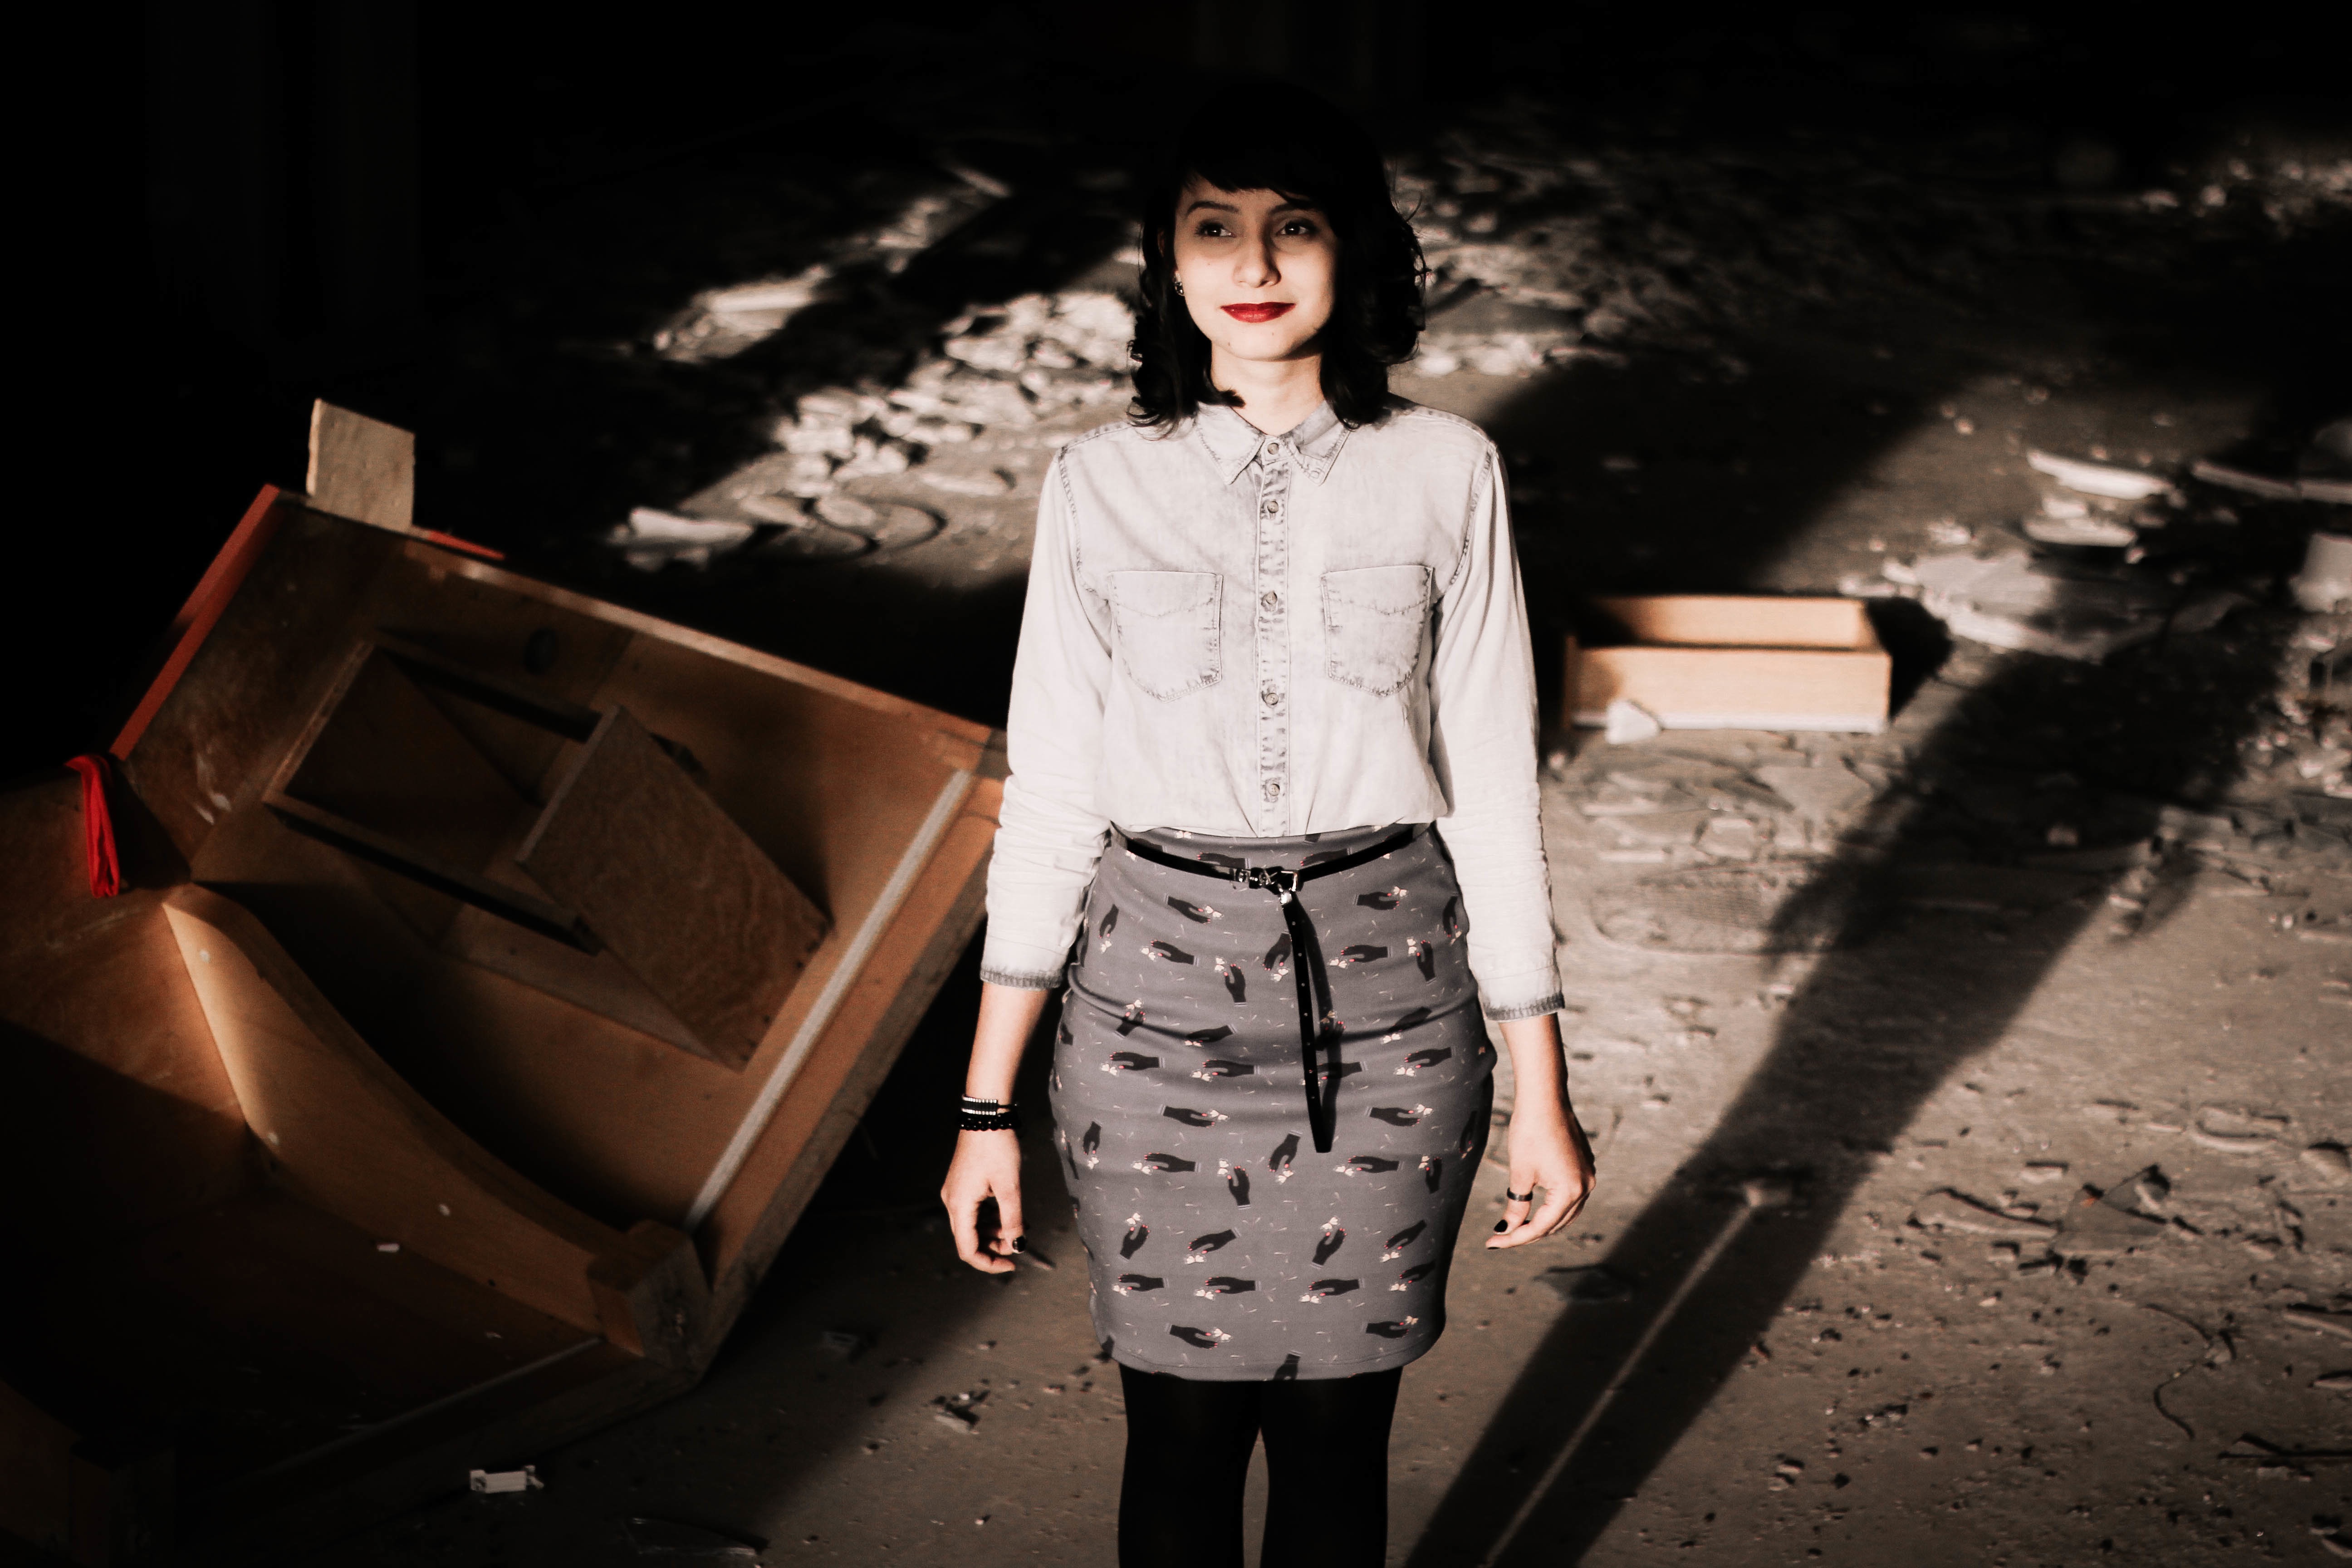
woman, photography, model, spring, shadow, gray, fashion, clothing, dress, beauty, style, skirt, photo shoot, formal wear